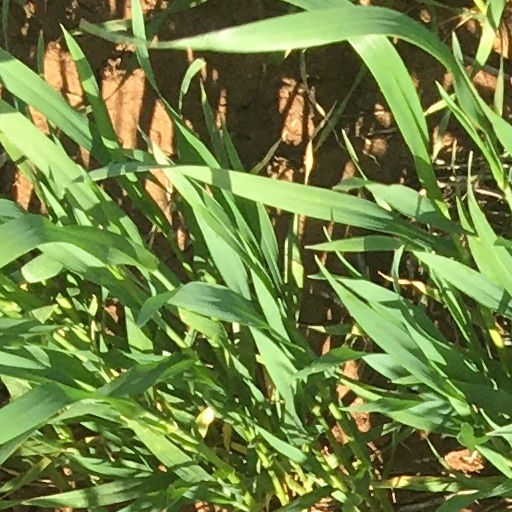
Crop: wheat